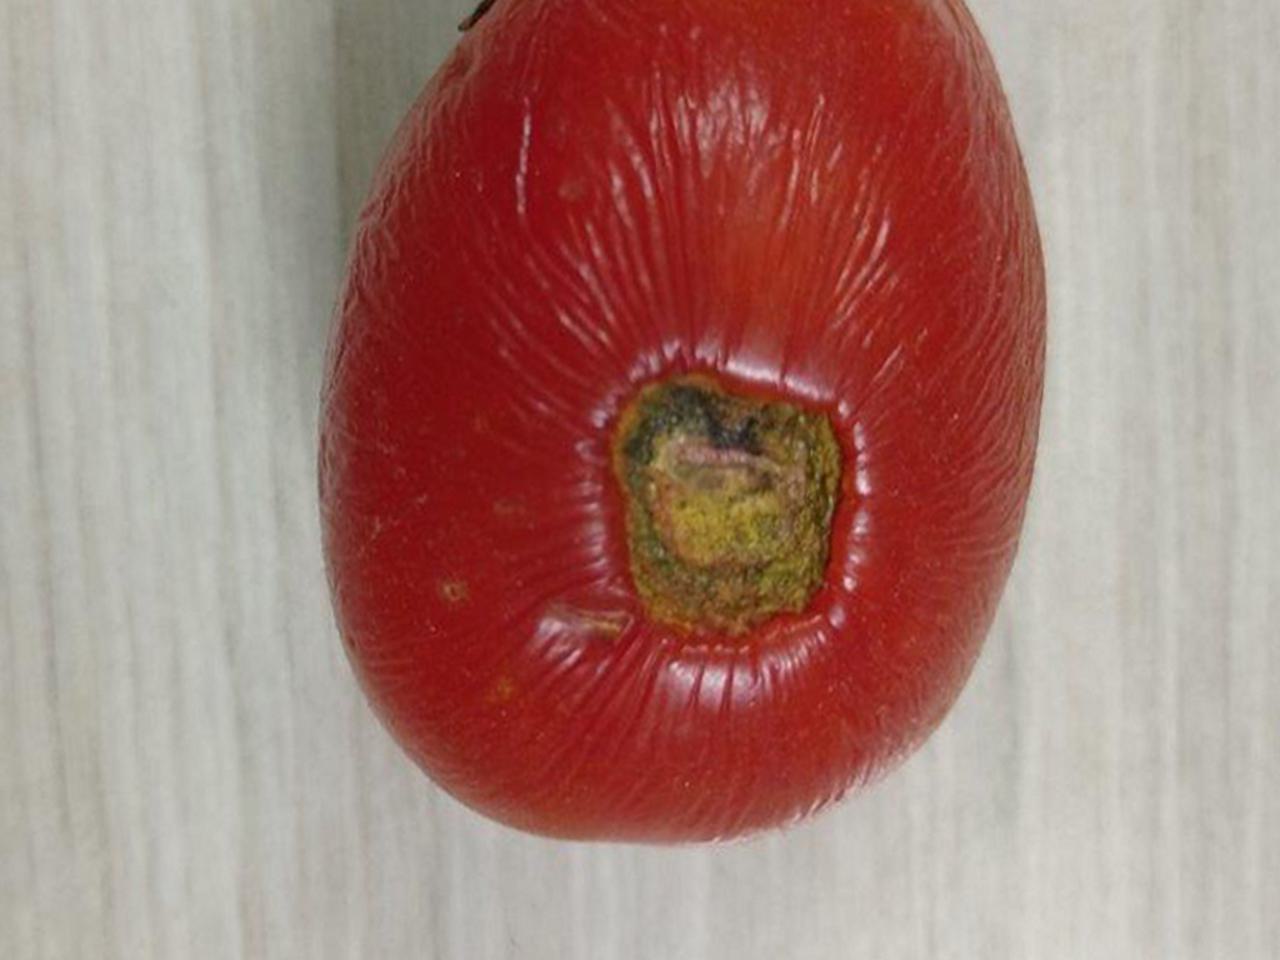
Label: Rotten